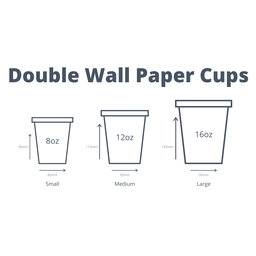
Label: paper